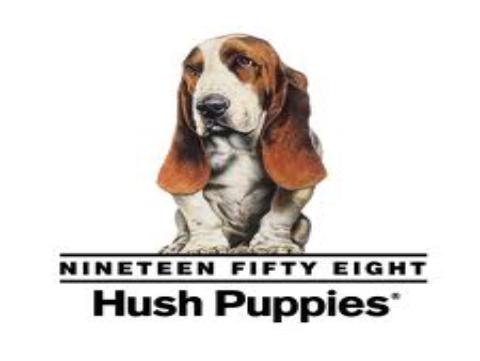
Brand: Hush Puppies
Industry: Clothes